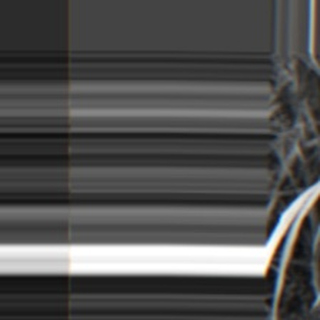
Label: sugarcane_bacterial_blight